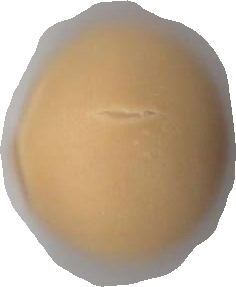
Variety: Grobogan